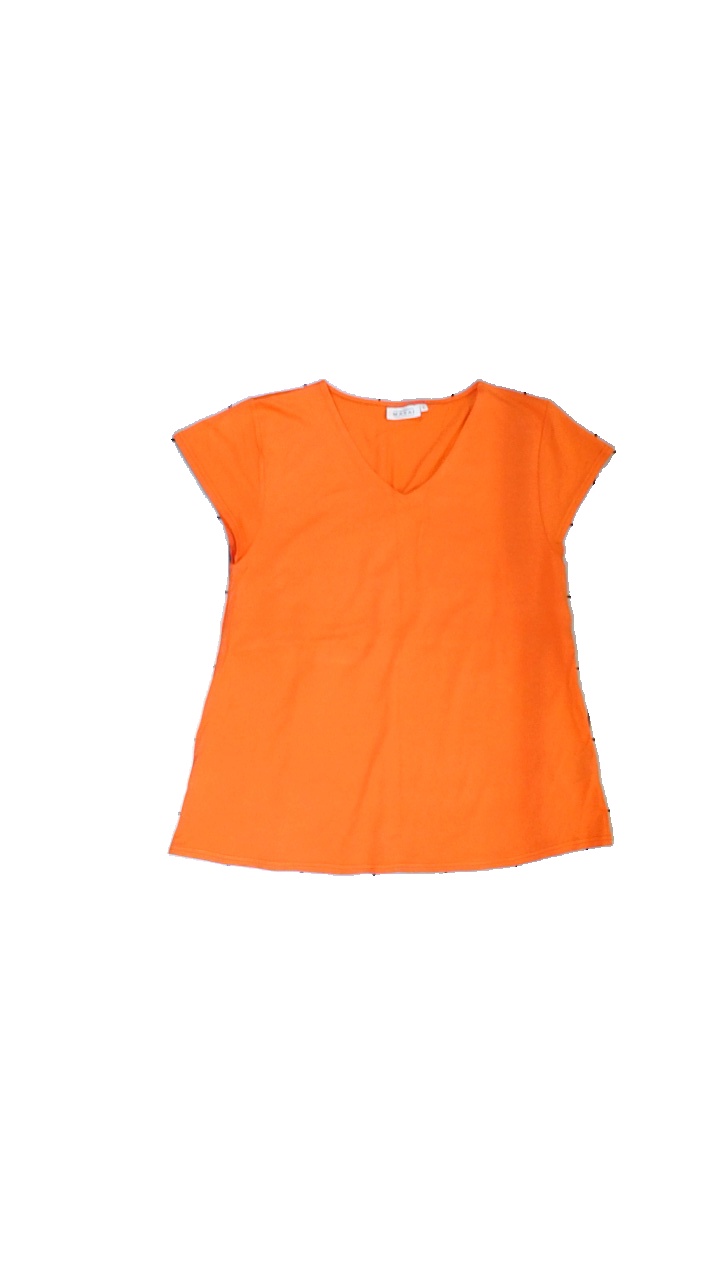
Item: T-shirt (Ladies)
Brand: Masai
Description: vid t-shirt
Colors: Orange
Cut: V-collar
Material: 100% viskos
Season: All
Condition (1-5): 5
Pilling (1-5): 5
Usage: Reuse
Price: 50-100